Charlie W. Pierce

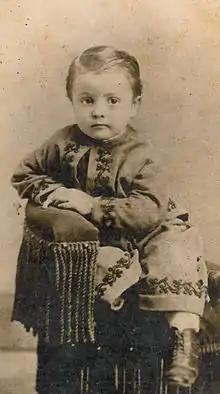
Charlie Pierce as a young boy.

After serving at the Jupiter Lighthouse for a year, Hannibal Pierce homesteaded a large portion of Hypoluxo Island, located in the Lake Worth Lagoon. At the time of their homestead claim, the island had no name. In conversations with the Seminole Indians, Hannibal Pierce learned that the name was Hypoluxo, which meant "water all around, no get out." Here the family built a house from driftwood and palmetto thatch. Hannibal Pierce became the keeper of the Orange Grove House of Refuge, in what would become Delray Beach. The United States federal government built five Houses of Refuge in Florida to care for shipwrecked sailors. It was at the House of Refuge that the first child of European descent was born, Lillie Pierce (Lillie Pierce Voss), in 1876. The Pierce family returned to its Hypoluxo Island homestead. Pierce led many expeditions through the Everglades on hunting and fishing trips, being one of the first to explore what would become Everglades National Park.